Postage stamps and postal history of Greenland

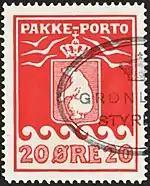
A Pakke-Porto stamp

Stamps were issued by the Kongelige Grønlandske Handel in 1905 for use as parcel stamps. The stamps showed the coat of arms of Greenland, featuring a standing polar bear. Letters were handled free of charge by the Kongelige Grønlandske Handel until 1938.